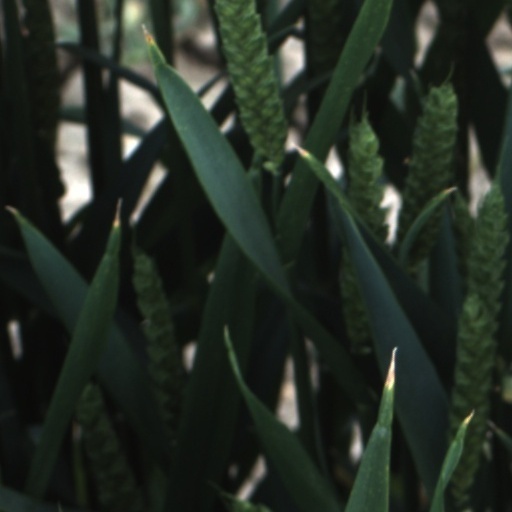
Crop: wheat